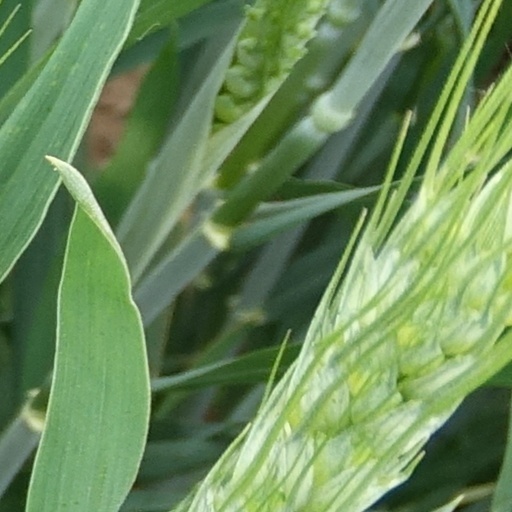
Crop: wheat